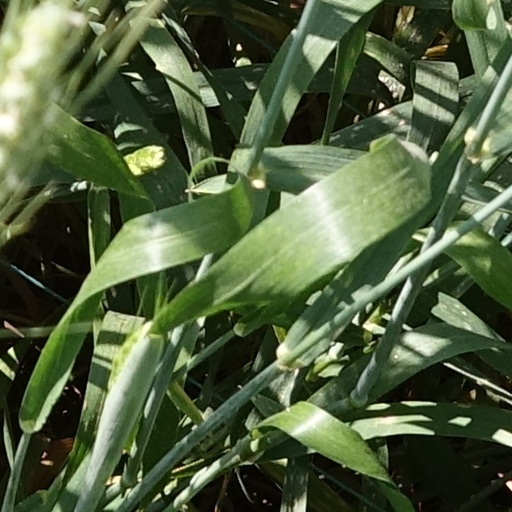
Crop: wheat